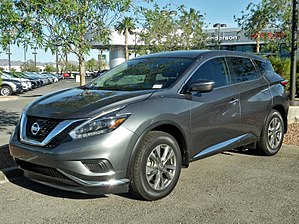
Nissan Murano
Nissan Murano er modelbetegnelsen for en SUV fra japanske Nissan, som er blevet produceret siden 2003.